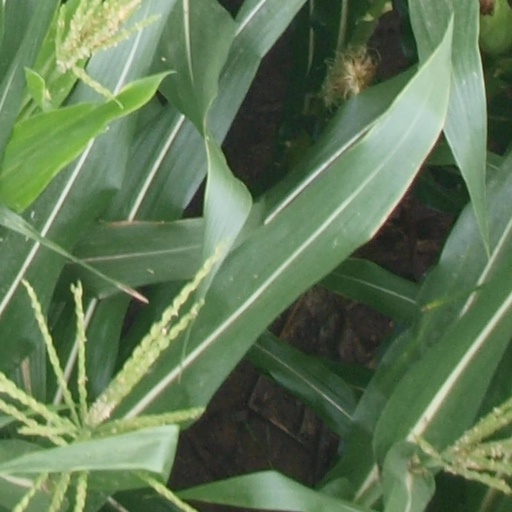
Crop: maize; corn